Raam (river)

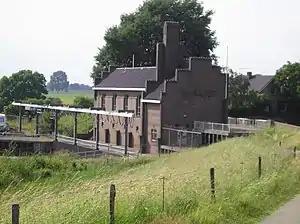
"Gemaal Van Sasse" pumping station in Grave

The Raam is a small river in the eastern part of North Brabant, Netherlands. It flows into the Meuse at the old town Grave.